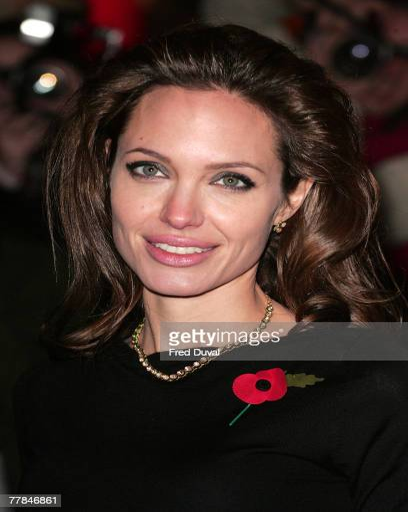
actor arriving at the film premiere of animation film which was held